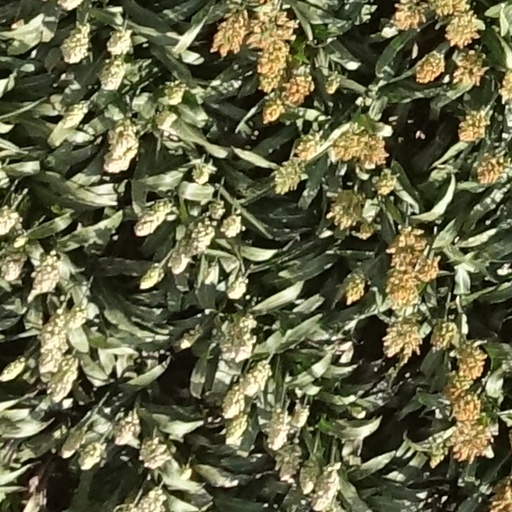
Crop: sorghum